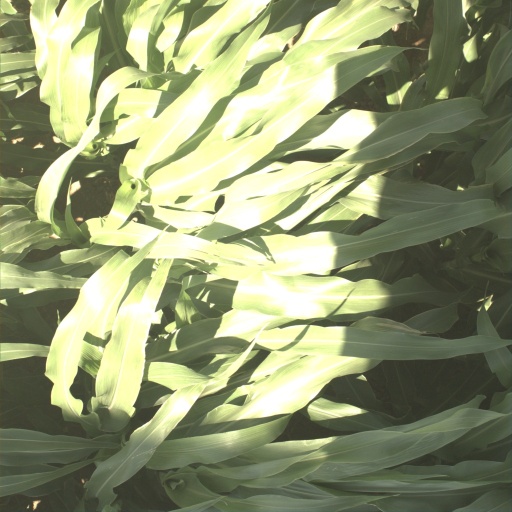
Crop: sorghum